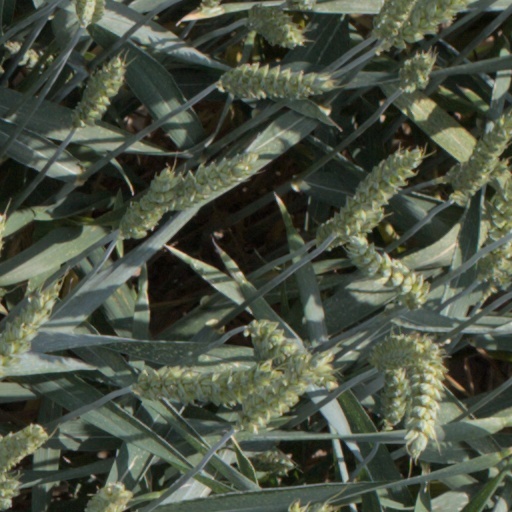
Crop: wheat